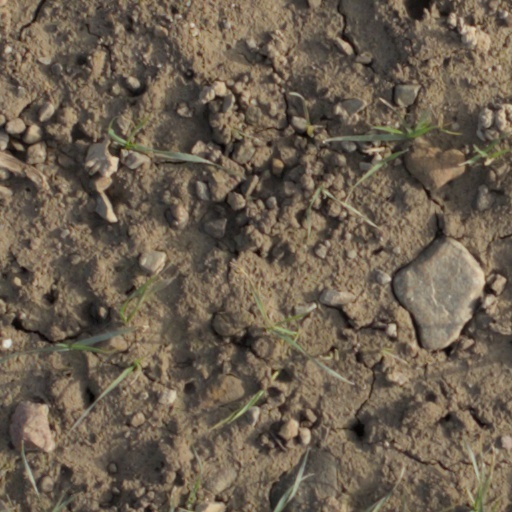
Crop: wheat